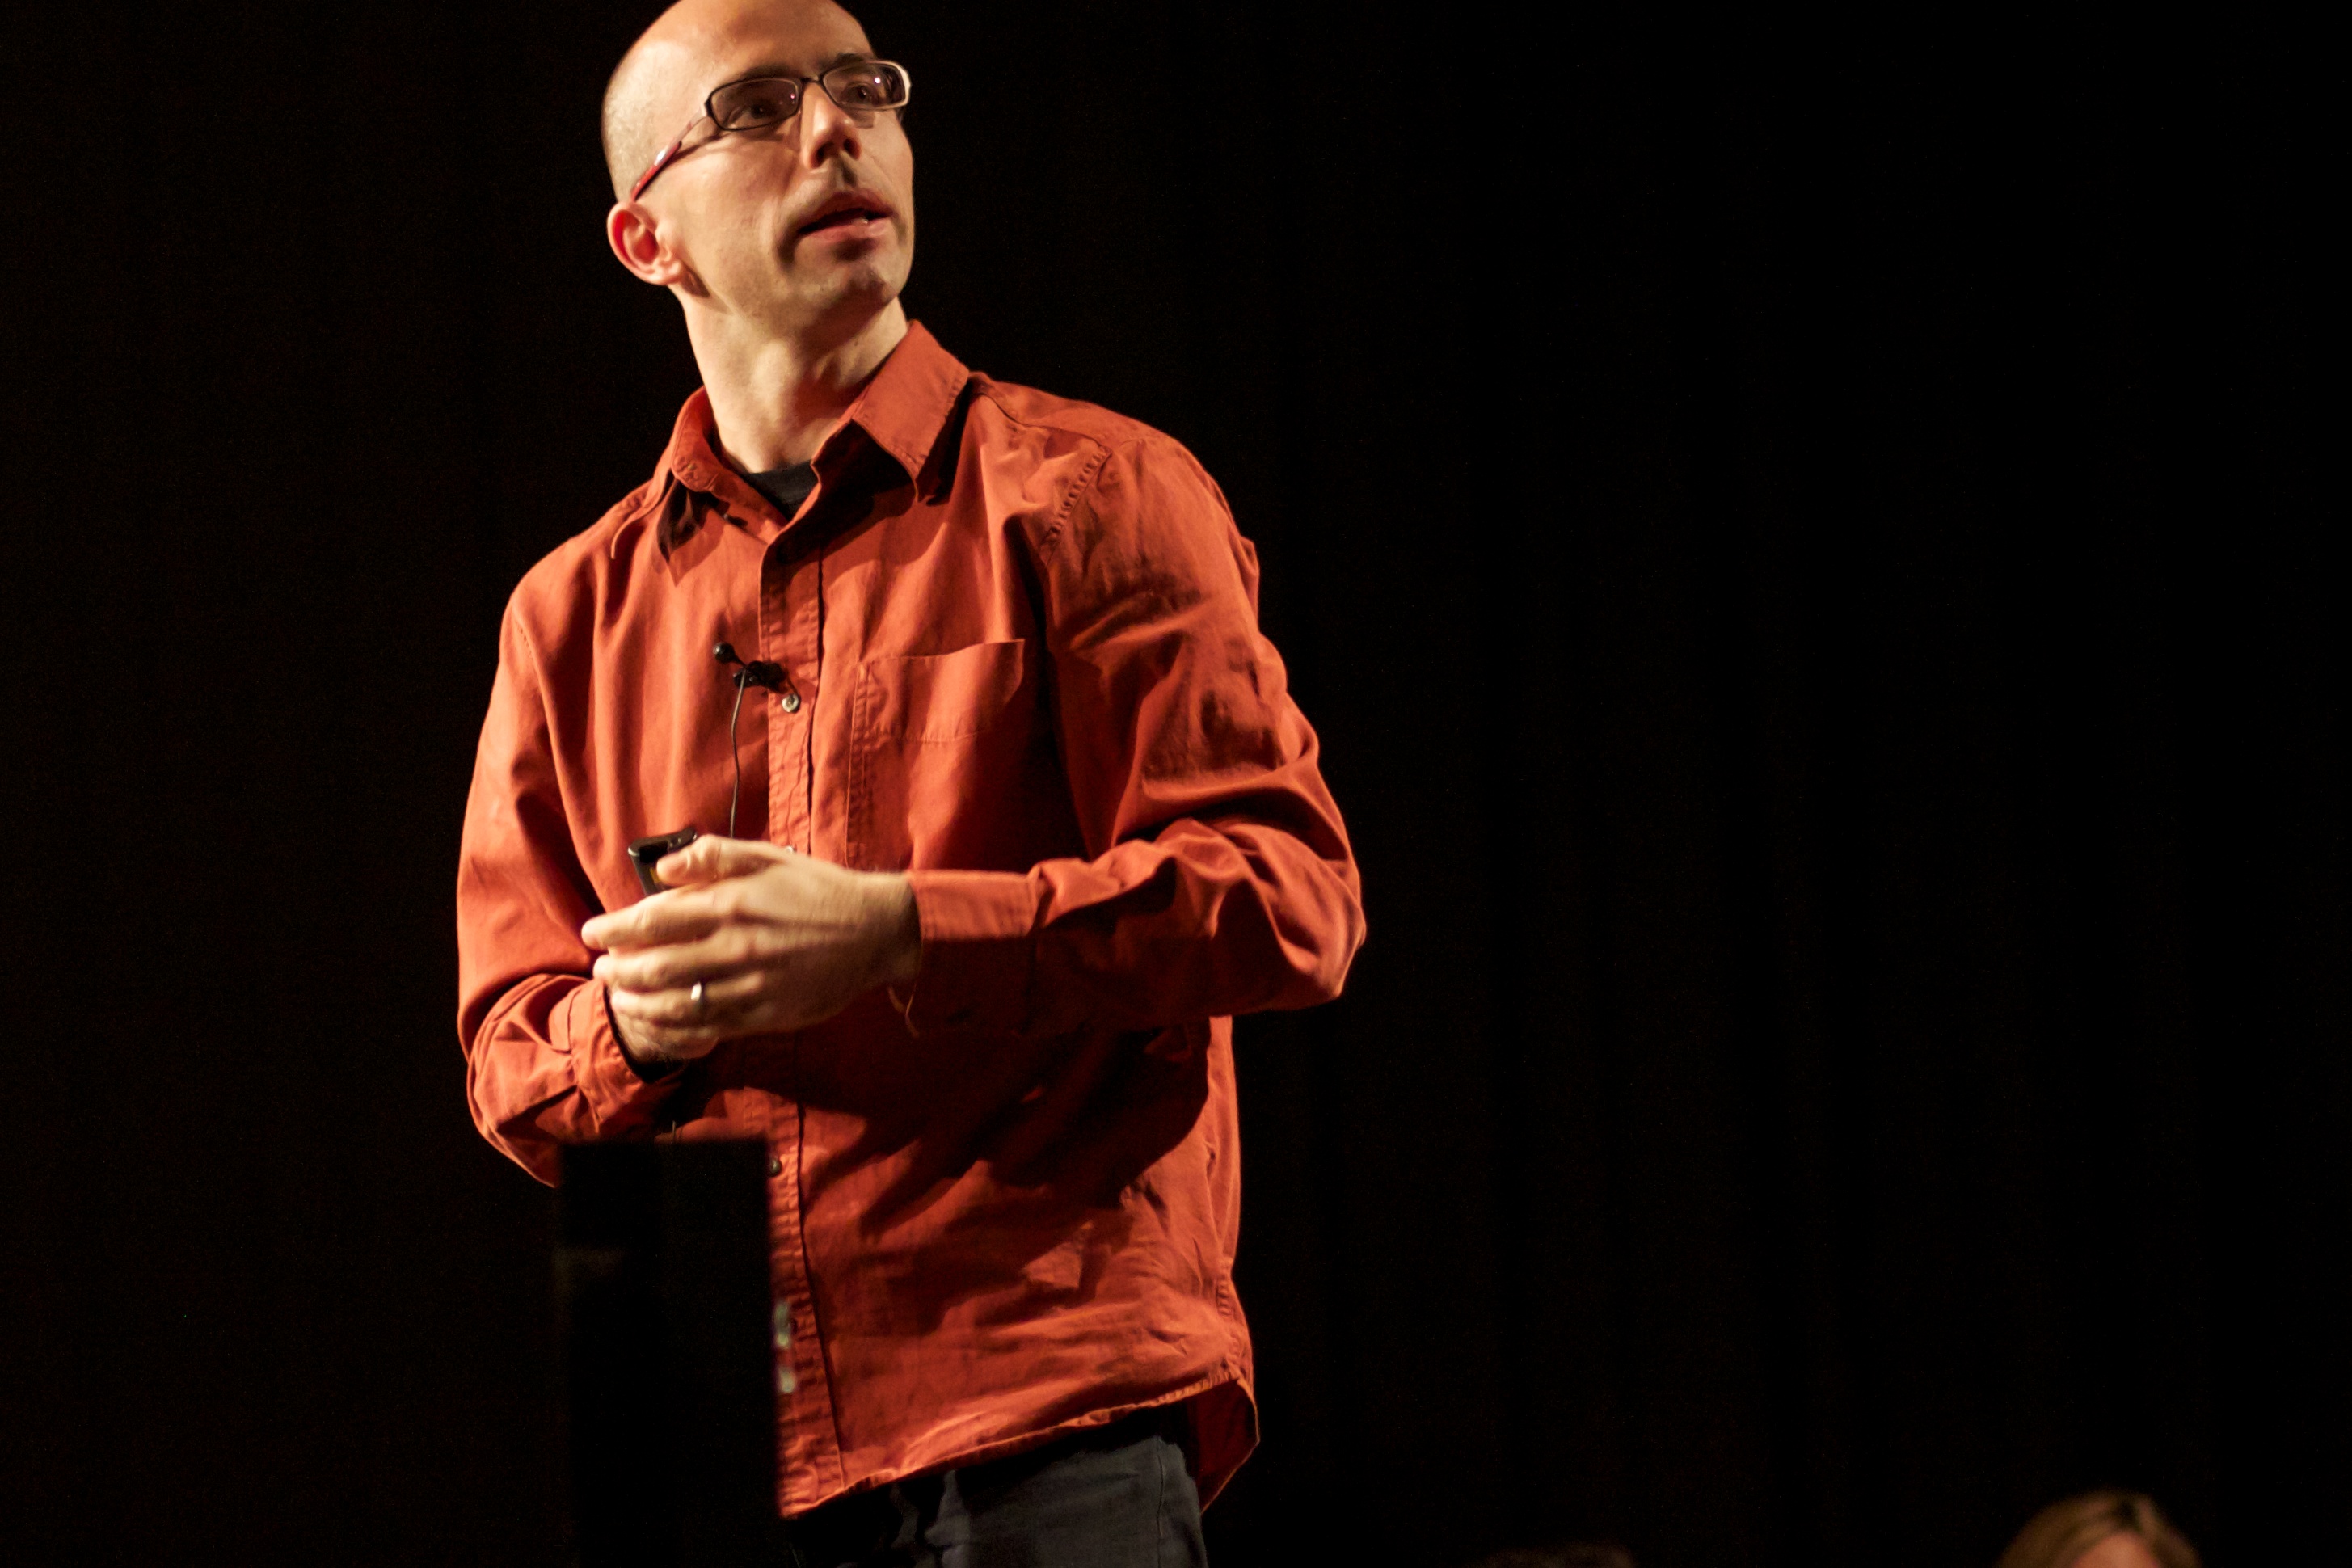
music, concert, audience, performance art, theatre, stage, performance, singing, tedx, tedxphoenix, tedxphx, tedxtedxphx, entertainment, performing arts, musical theatre